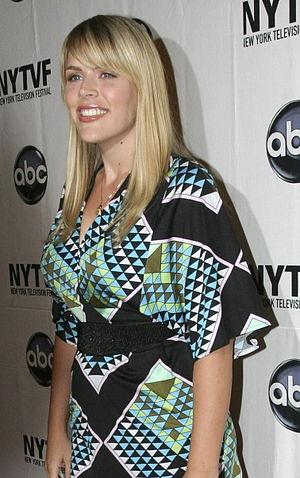
Freaks and Geeks est une série télévisée de comédie dramatique américaine en 18 épisodes de 42 minutes, créée par Paul Feig et diffusée entre le 25 septembre 1999 et le 8 juillet 2000 sur NBC.
Elizabeth Jean Philipps, plus connue sous le nom de Busy Philipps, est une actrice américaine née le 25 juin 1979 à Oak Park dans l'Illinois.